Verner Panton

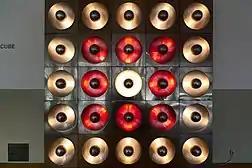
Psychedelic environment design in Astoria Hotel, designed by Verner Panton

The design of the Hotel and Restaurant Astoria in Trondheim included the entry area with the cloakroom, the day restaurant with the wintergarten, an evening restaurant with dance floor as well as a self-service restaurant. Panton used the textile design Geometry I to IV for floors, walls and ceilings in order to give the room a uniform image. The chairs are various versions of the cone chairs. The chairs grouped around the tables and the Topan lights work together to divide the large room into individual seating areas with an intimate note.